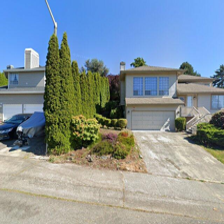
Label: streetView